Michael White (British Army officer)

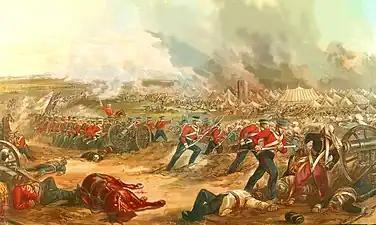
"Battle of Ferozshah (2nd Day), 22 December 1845" by Henry Martens, after a sketch on the spot by Major George Francis White, 31st Foot

White served under Hugh Gough in the First Anglo-Sikh War (1845-46), commanding the cavalry of the British force. At the 18 December 1845 Battle of Mudki White led the cavalry on a flanking movement that turned the Sikh left, put their cavalry to flight and silenced their artillery. During this action the British cavalry suffered heavy casualties and White's horse was wounded. White commanded a cavalry brigade at the 21–22 December Battle of Ferozeshah. On the first day of the battle he led a charge by the 3rd Light Dragoons against a large Sikh cavalry force that threatened to throw back Walter Gilbert's infantry from entrenched positions recently captured from the Sikh forces. Despite heavy musket and artillery fire White's cavalry succeeded in routing the enemy force. He pushed on to the next line of Sikh defences but was repulsed. Historian George Bruce calls this "A brilliant and victorious charge [that] probably saved the day" for the British. On the second day of the battle White led another charge against the Sikh cavalry, who threatened the British infantry who were desperately short of ammunition. The 3rd Light Dragoons and two native cavalry regiments hit the Sikhs when they were only from the British infantry. Despite superior numbers the Sikh cavalry retired after fierce hand-to-hand combat. During the battle White's horse was killed and he was wounded.